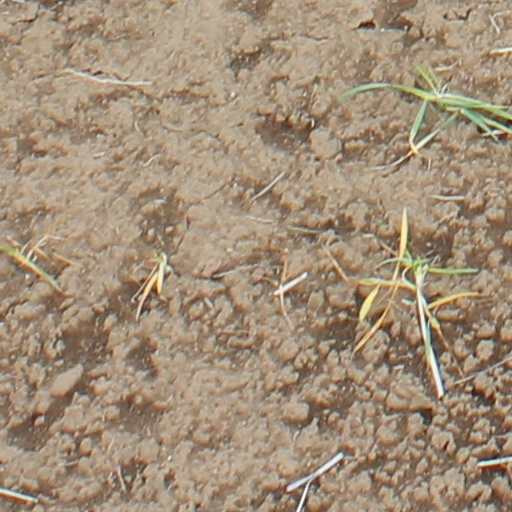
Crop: wheat